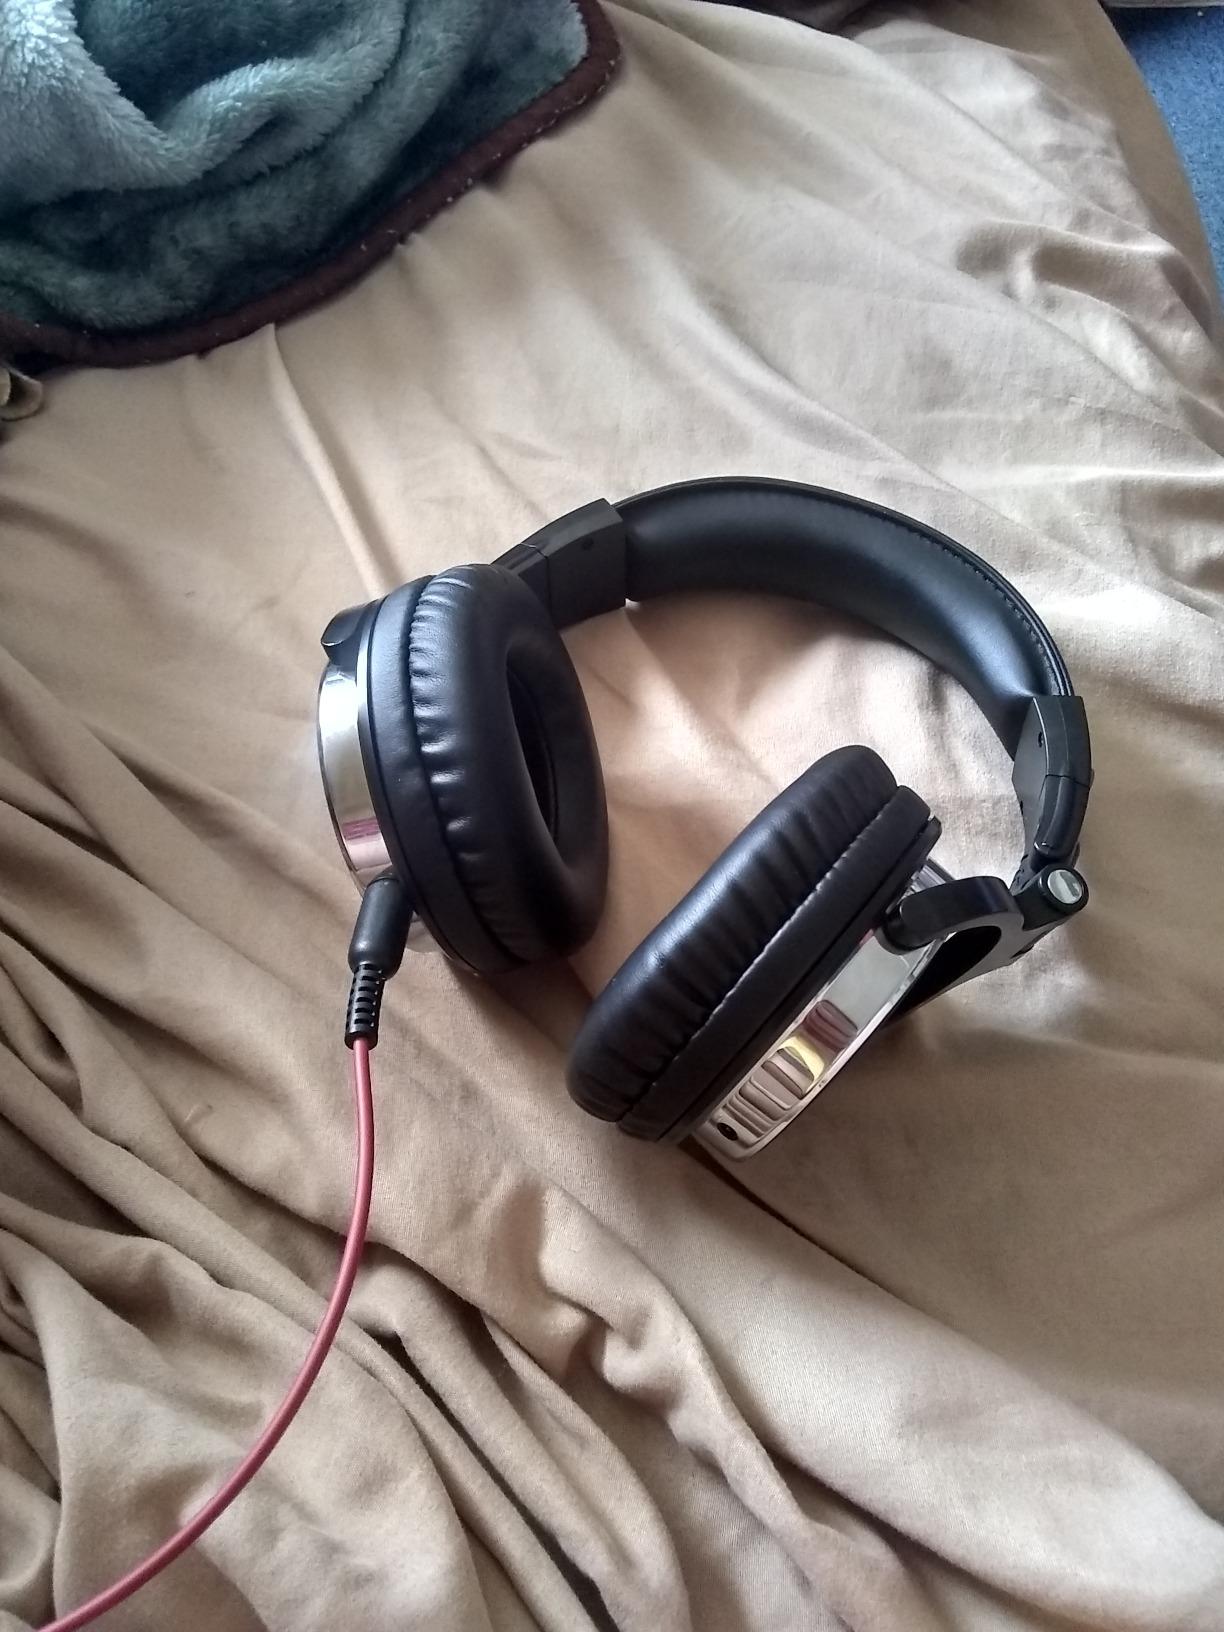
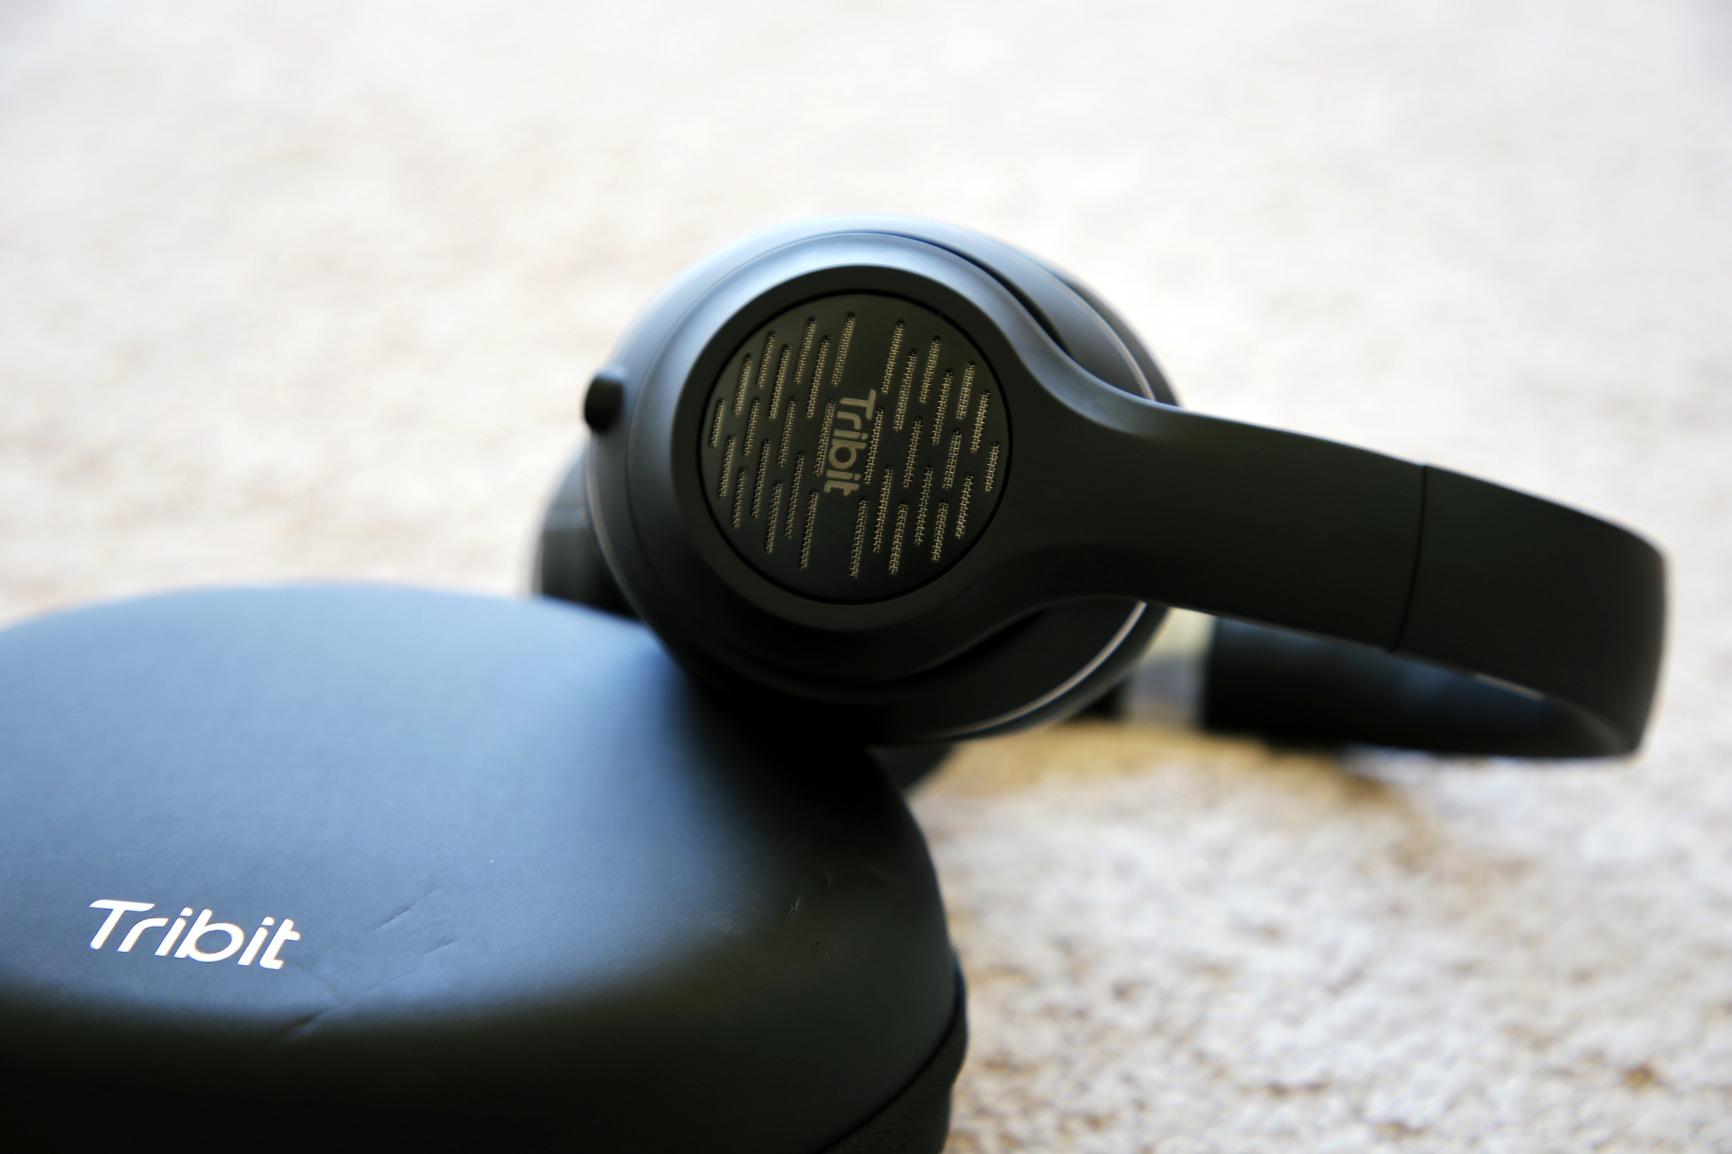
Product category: headphones
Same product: no